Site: brandenburg
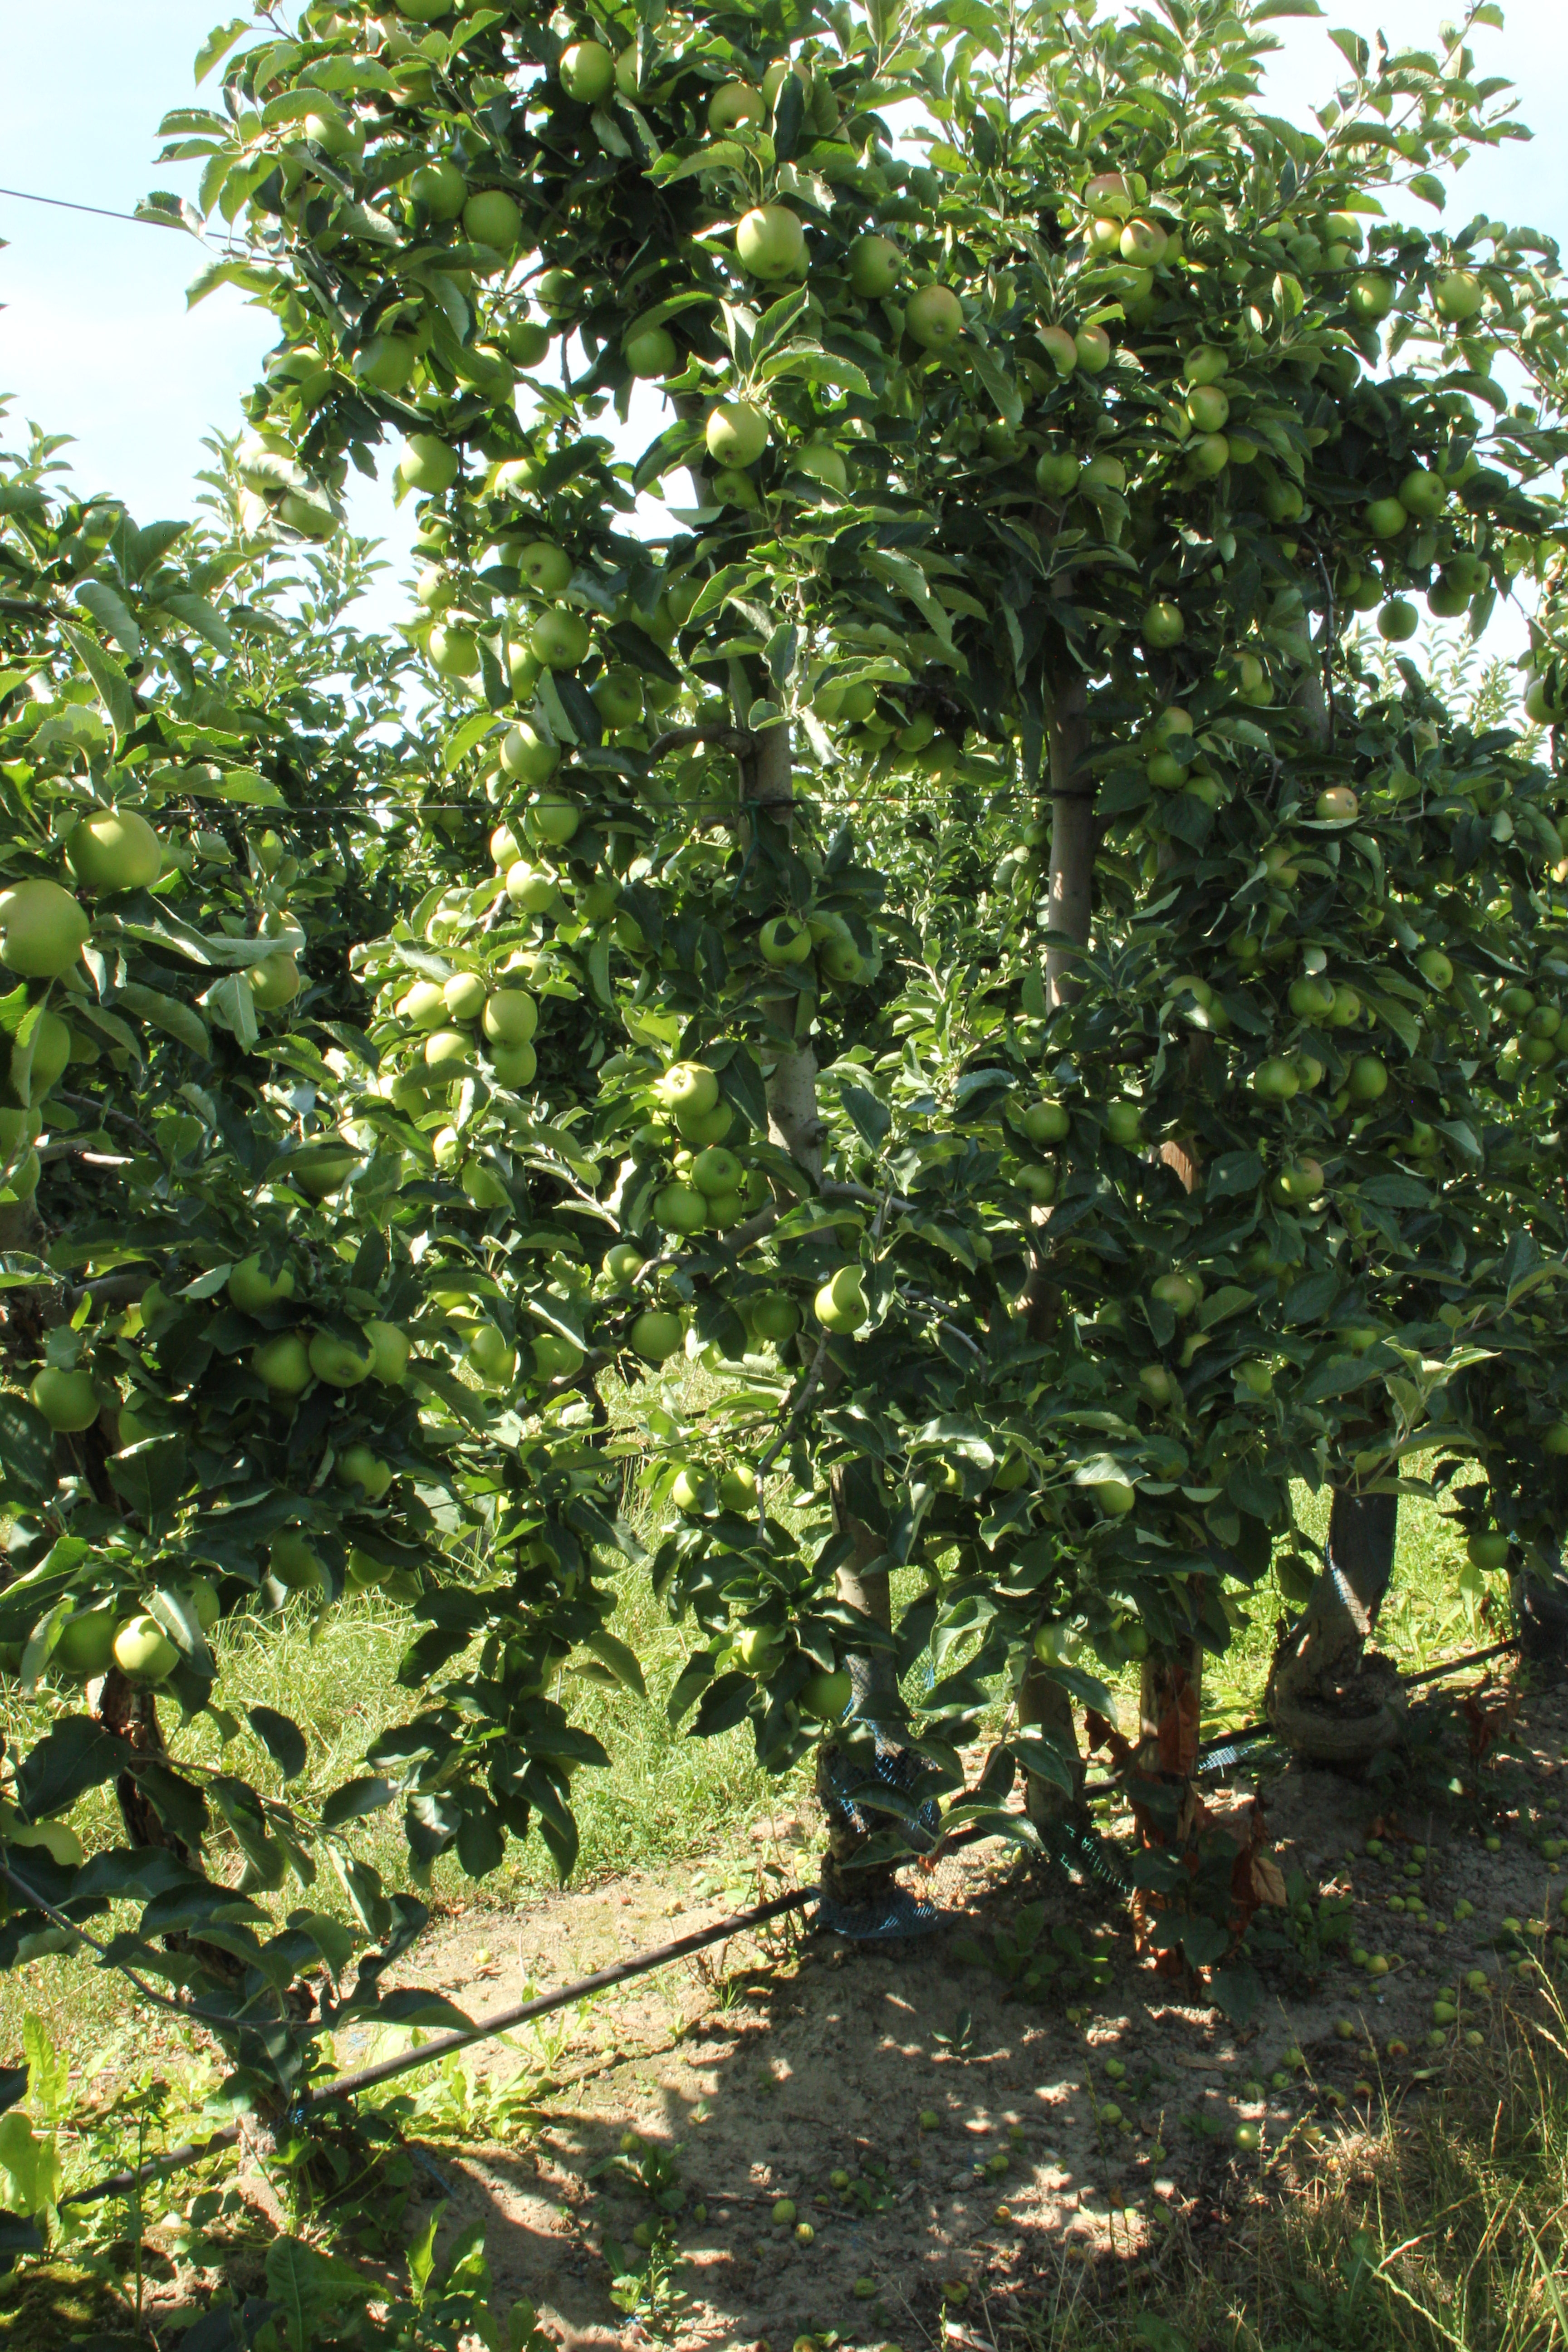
Growth stage (BBCH 77): Development of fruit